Cornelis de Bie (1621–1664)

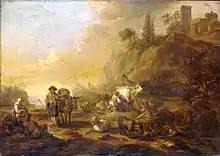
Landscape with figures, 1648

Cornelis de Bie (c. 1621 – 1664), was a Dutch Golden Age painter.